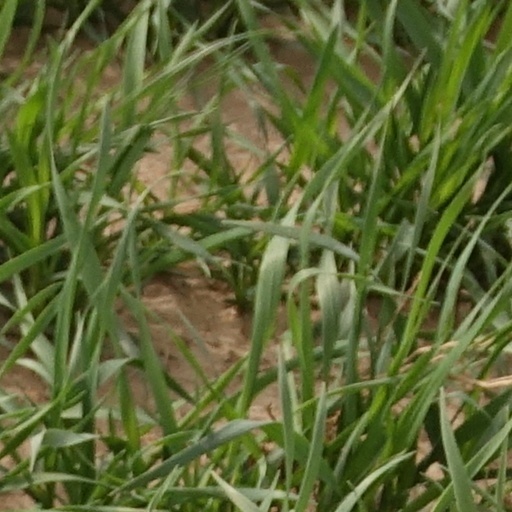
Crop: wheat